Pyxis of Zamora

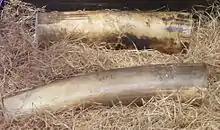
Elephant Ivory

The high cost of ivory necessitated exceptional craftsmanship. Skilled artisans across Islamic, Christian, and Roman traditions prioritized smooth surfaces free of tool marks as a hallmark of quality. Small objects like pyxides demanded meticulous precision and labor-intensive carving, further elevating their value. The Pyxis of Zamora exemplifies this refinement through its intricate deep-relief interlacing patterns and flawlessly polished surfaces, traits shared with contemporaneous works such as the Pyxis of al-Mughira. Such objects were luxury items accessible only to royal or elite patrons.